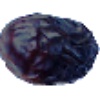
Label: Dates 1